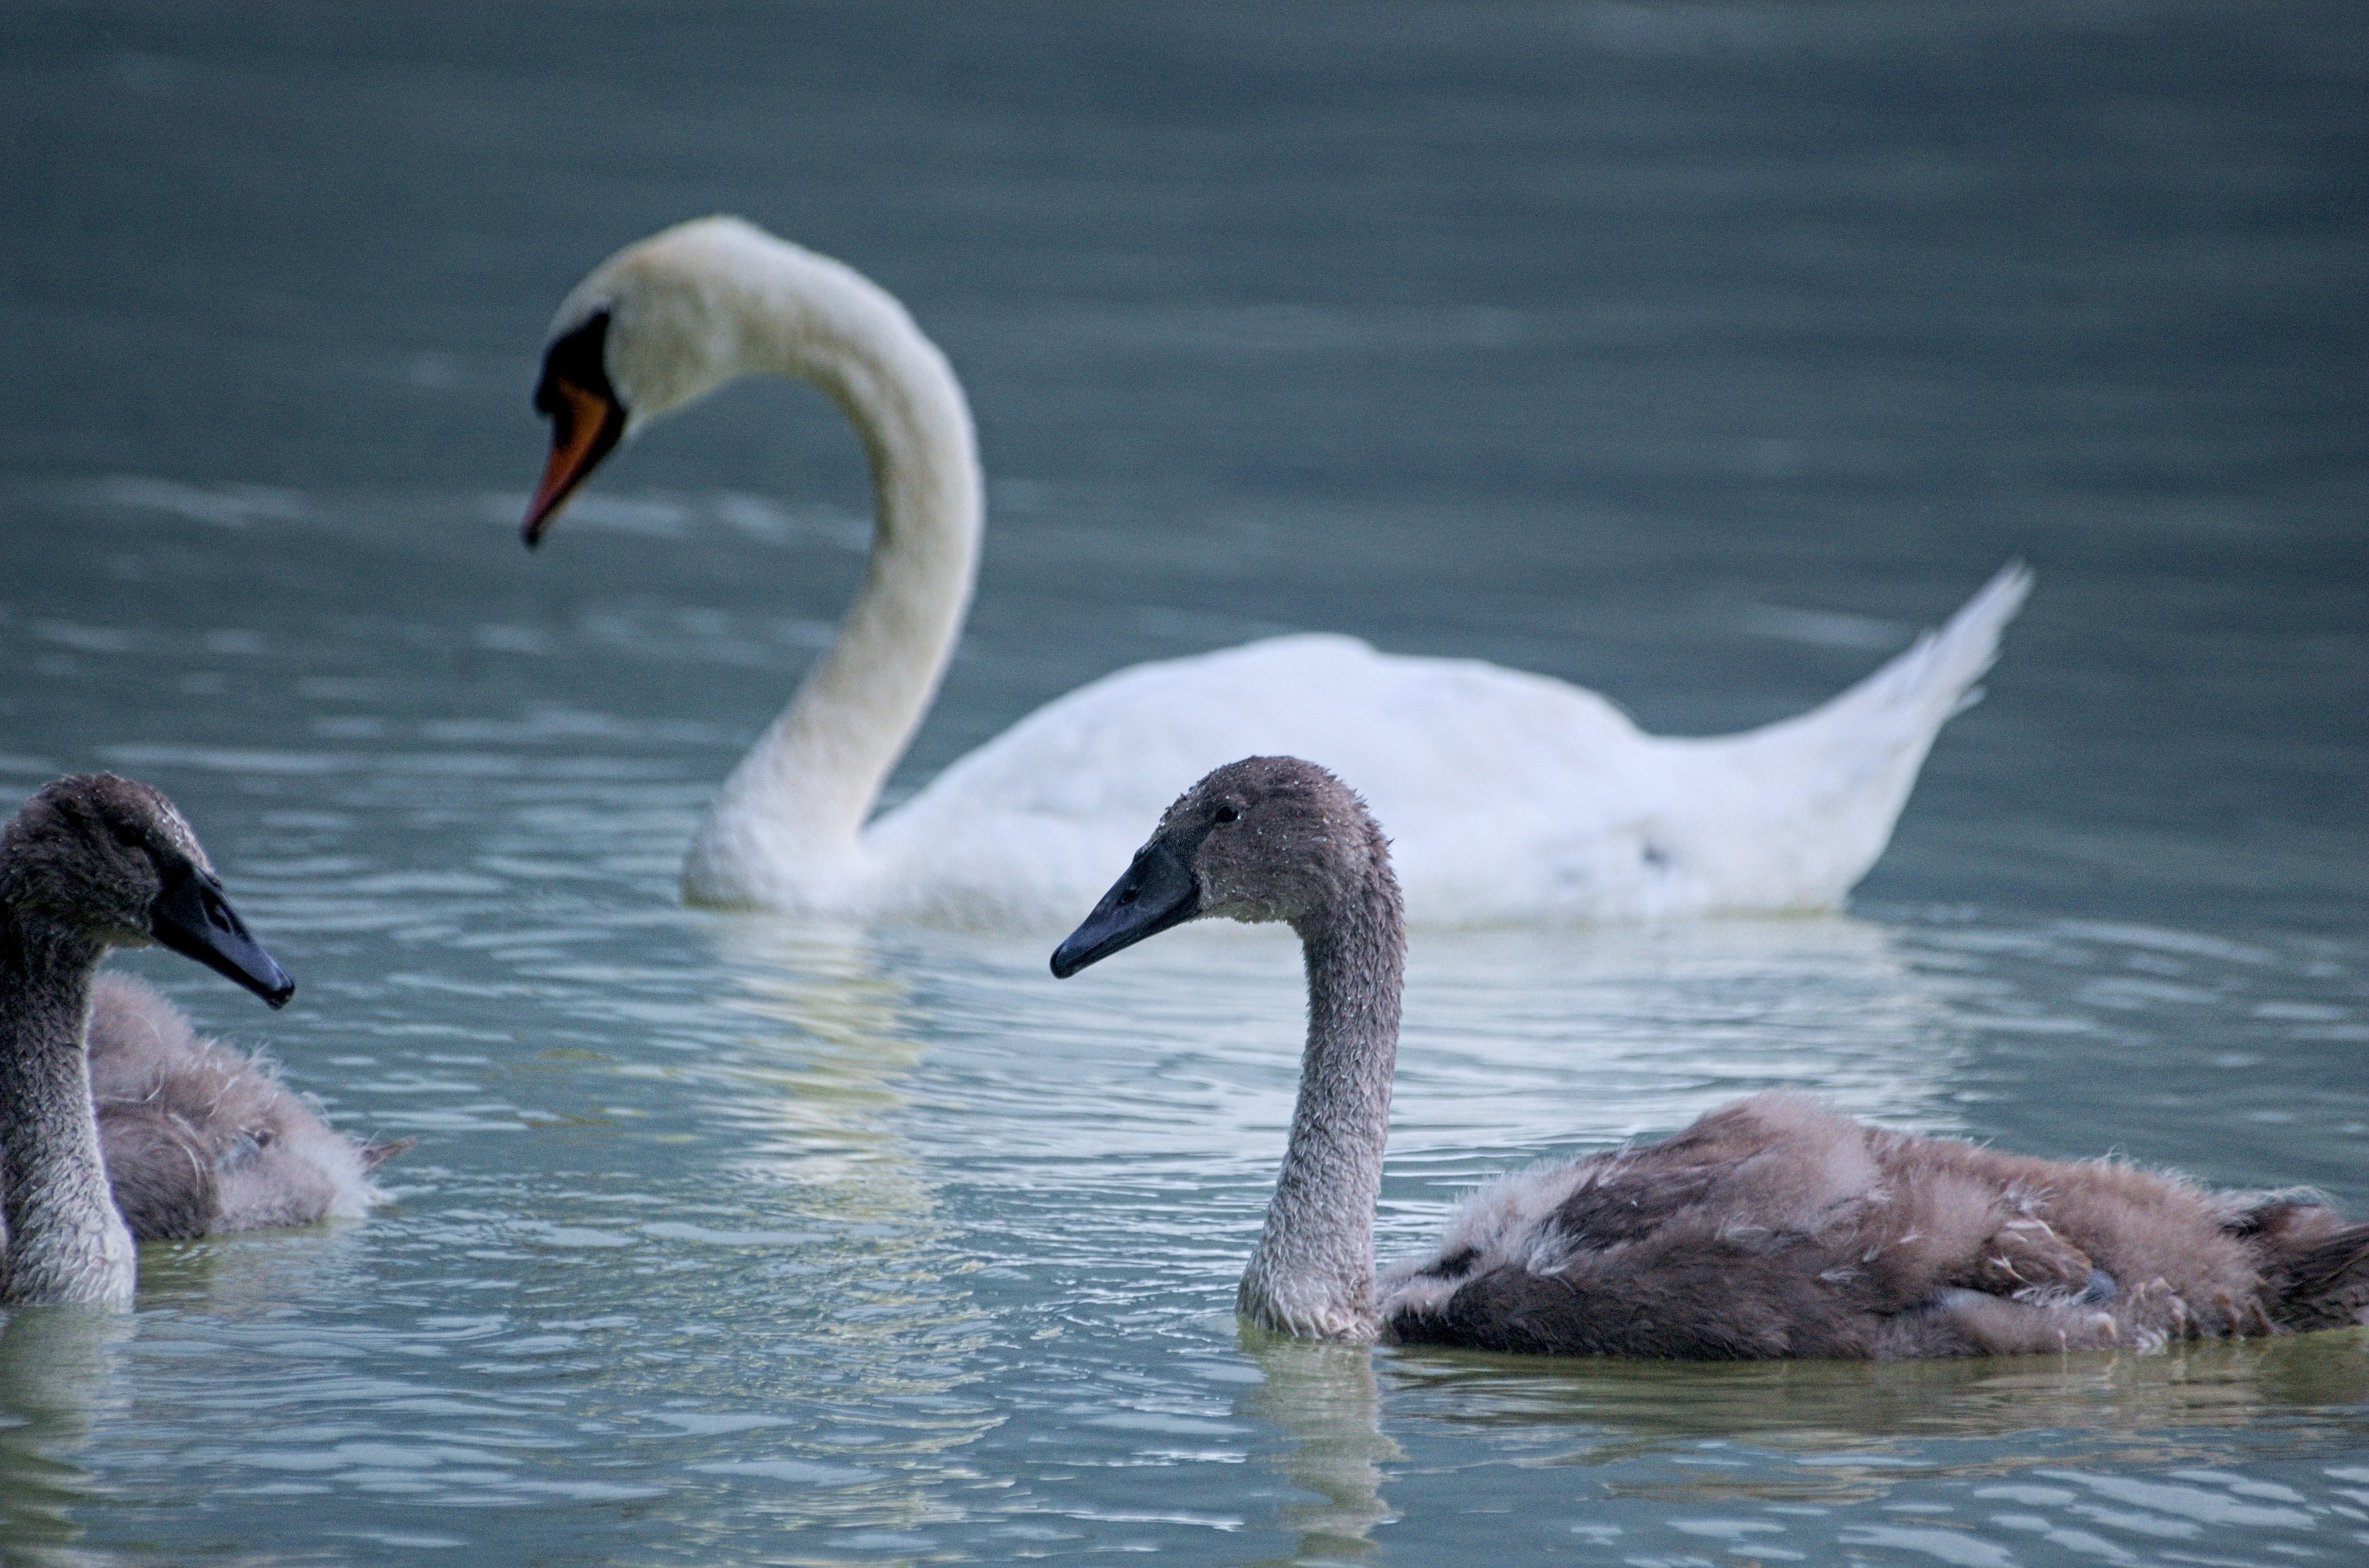
bird, wildlife, young, beak, fauna, swan, swans, vertebrate, waterfowl, water bird, baby swan, ducks geese and swans, seaduck